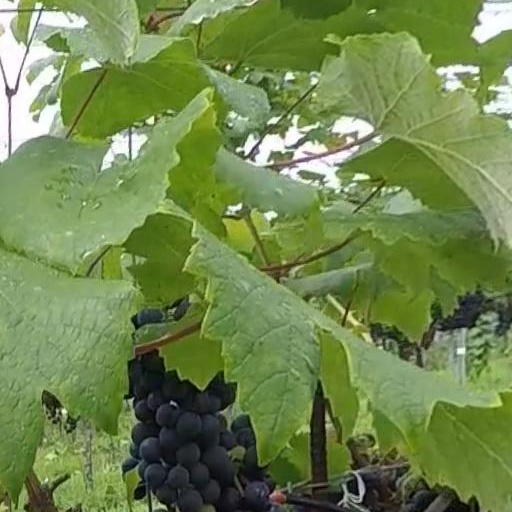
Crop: grape